Mesoamerica

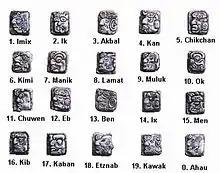
"Head Variant" or "Patron Gods" glyphs for Maya days

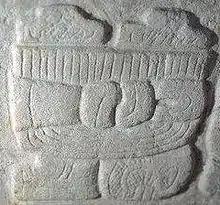
The emblem glyph of Tikal (Mutal)

Agriculturally based people historically divide the year into four seasons. These included the two solstices and the two equinoxes, which could be thought of as the four "directional pillars" that support the year. These four times of the year were, and still are, important as they indicate seasonal changes that directly impact the lives of Mesoamerican agriculturalists.